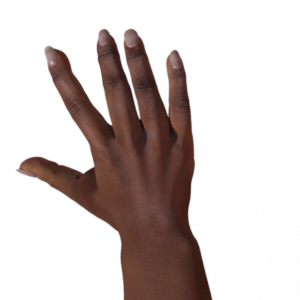
Label: paper